Peking University

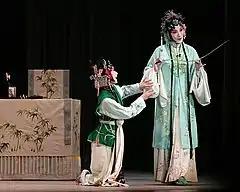
A performance of Kunqu at Peking University

Peking University offers dual degree programs at the bachelor's, master's, and doctoral levels with the renowned Waseda University (早稲田大学) in Northeast Asia. It is one of the most engaged partners with Waseda, having established a strong cooperative relationship of the highest level. This partnership began with an academic agreement in 1982, enhancing dual degree programs and joint research initiatives since 2003. Under the PKU-Waseda project, each year, the university selects undergraduates to spend their third year studying at Waseda University in Japan, and then they return to Peking University for their fourth year. Simultaneously, Waseda University sends numerous students to Peking University as exchange students. Upon graduation, students receive two bachelor's degrees, one from each university. Additionally, joint master's student training programs and dual doctoral degree programs with Waseda University are also in operation. The comprehensive collaboration of offering dual degrees at all bachelor's, master's, and doctoral levels, as seen in the Peking-Waseda partnership, is rare on a global scale.